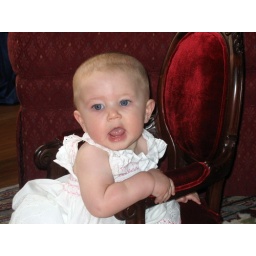
by Amy. At Gran and Grandpa's house in Florence, AL. In Aunt Ashley's dress from 1978.